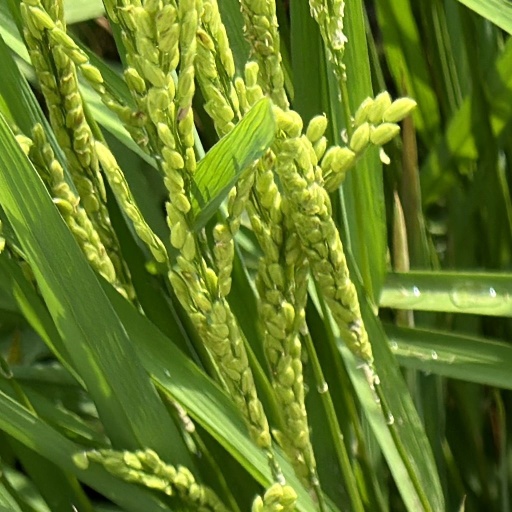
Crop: rice